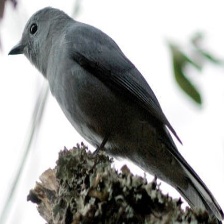
Species: GREY CUCKOOSHRIKE
Scientific name: CORACINA CAESIA